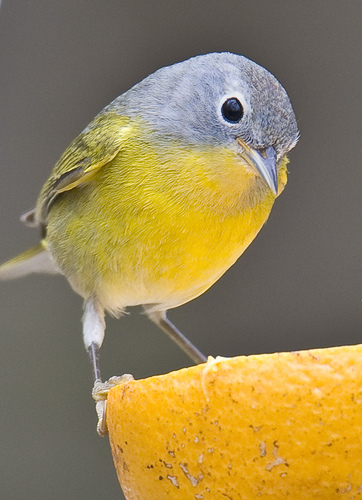
this mini monster of a bird has a banana yellow underside with two twig sized legs and very petite wings to match its small body.
this small bird has a grey head and back, yellow breast and belly and green wings and tail.
this is a yellow bird with a grey head and a small beak.
this is a yellow bird that has a gray head and a small pointed beak
this is a small bird has large black eyes, blue head, yellow belly, and black tarsus and feet.
this bird has wings that are black and yellow and has a yellow rotund belly
this bird is gray and yellow in color, with a black beak.
a tiny bird, with a yellow belly, grey head, and green primaries.
this small bird has a grey bill and crown with a yellow breast.
this particular bird has a belly that is orange and yellow
Species: Nashville Warbler